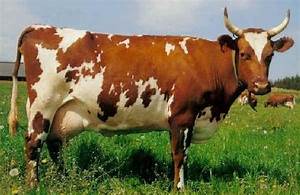
Label: mucca